Second Extraordinary General Assembly of the Synod of Bishops

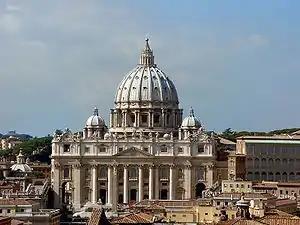
St. Peter's Basilica

The Second Extraordinary General Assembly of the Synod of Bishops, was held in Vatican City from 24 November to 8 December 1985 on the topic of The Twentieth Anniversary of the Conclusion of the Second Vatican Council. The synod was a gathering of 165 bishops and other participants to celebrate, verify, and promote the council, also known as Vatican II. The participants evaluated the implementation of the changes heralded by Vatican II in the past, and discussed how best to apply them in the future. The bishops discussed topics including secularism, evangelization, the universal call to holiness, formation of seminarians, catechism, liturgy, communion, the role of the laity, ecumenism, the preferential option for the poor, and Catholic social teaching.